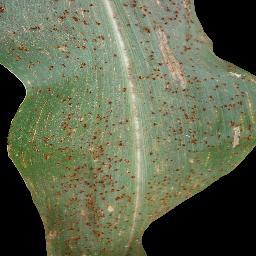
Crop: corn
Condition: (maize)_common_rust